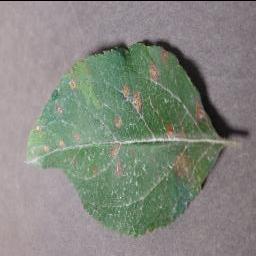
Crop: apple
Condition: cedar_rust